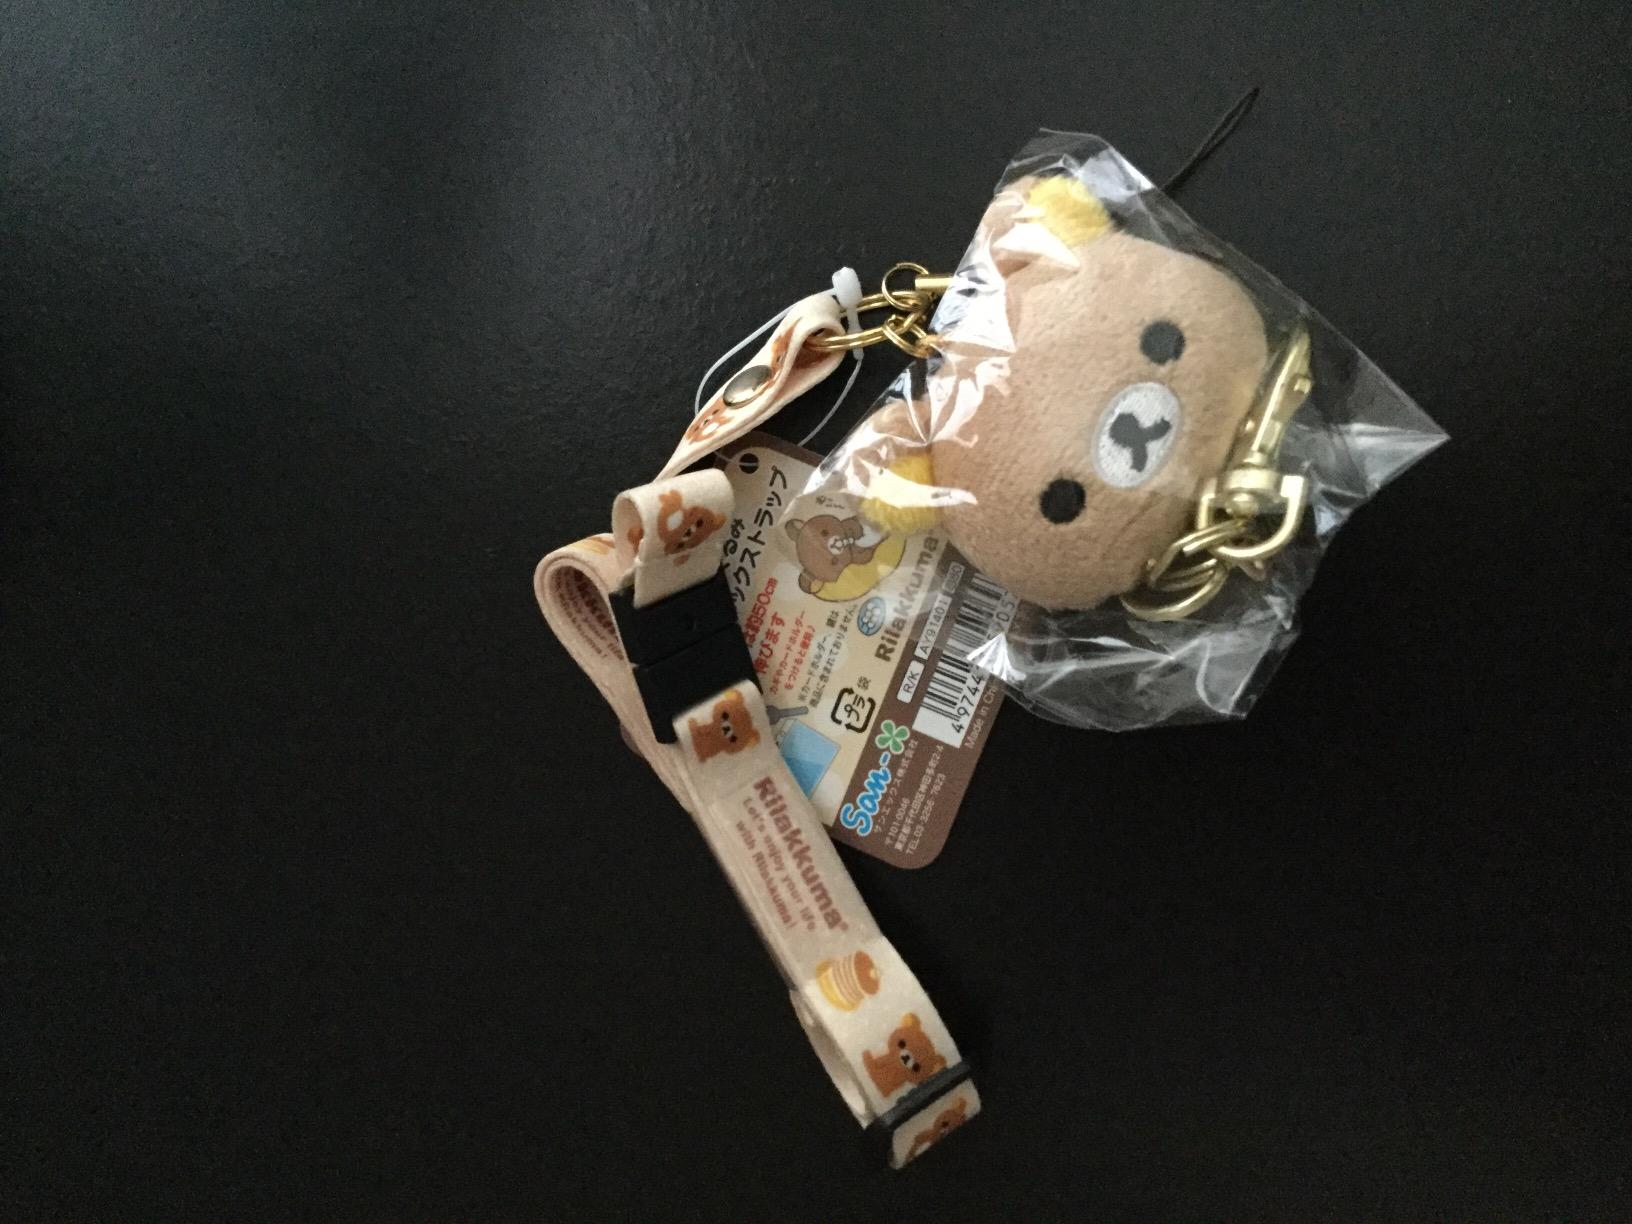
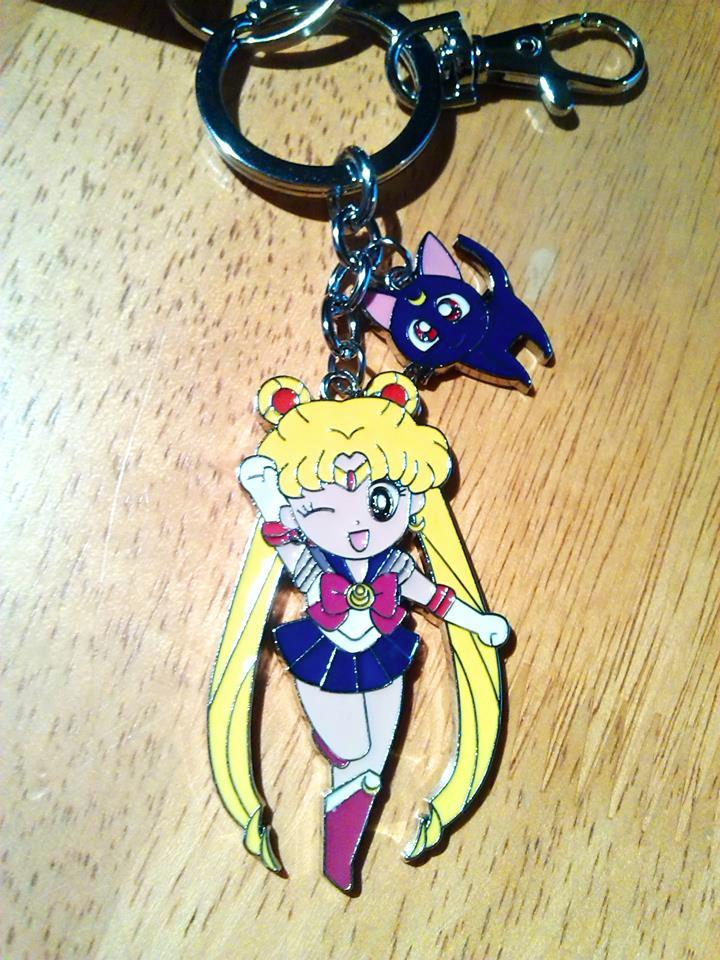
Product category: accessories_keychain
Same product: no